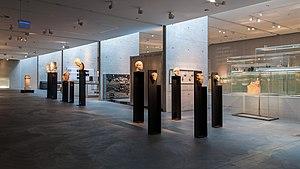
Le musée universel de Joanneum est localisé à Graz, dans le land de Styrie, dans le Sud de l'Autriche. Il s'agit d'un musée pluridisciplinaire possédant un vaste rayonnement culturel au sein de l'Europe ; c'est un complexe muséographique et patrimonial se subdivisant en treize départements répartis sur l'ensemble de la province de Styrie, en Autriche. Le musée styrien possède un statut et une renommée d'ordre international.